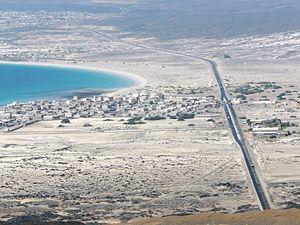
Bir Ali, ou Bi'r `Ali, est une petite ville dans l'est du Yémen, dans le gouvernorat de Shabwah.